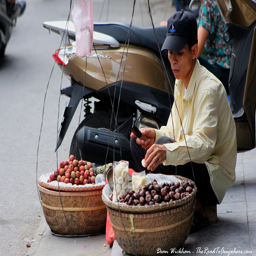
man selling fruit on the street